Martti Ahtisaari

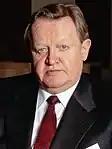
Ahtisaari in 1994

Martti Oiva Kalevi Ahtisaari (23 June 1937 – 16 October 2023) was a Finnish politician, the tenth president of Finland, from 1994 to 2000, a Nobel Peace Prize laureate, and a United Nations diplomat and mediator noted for his international peace work.